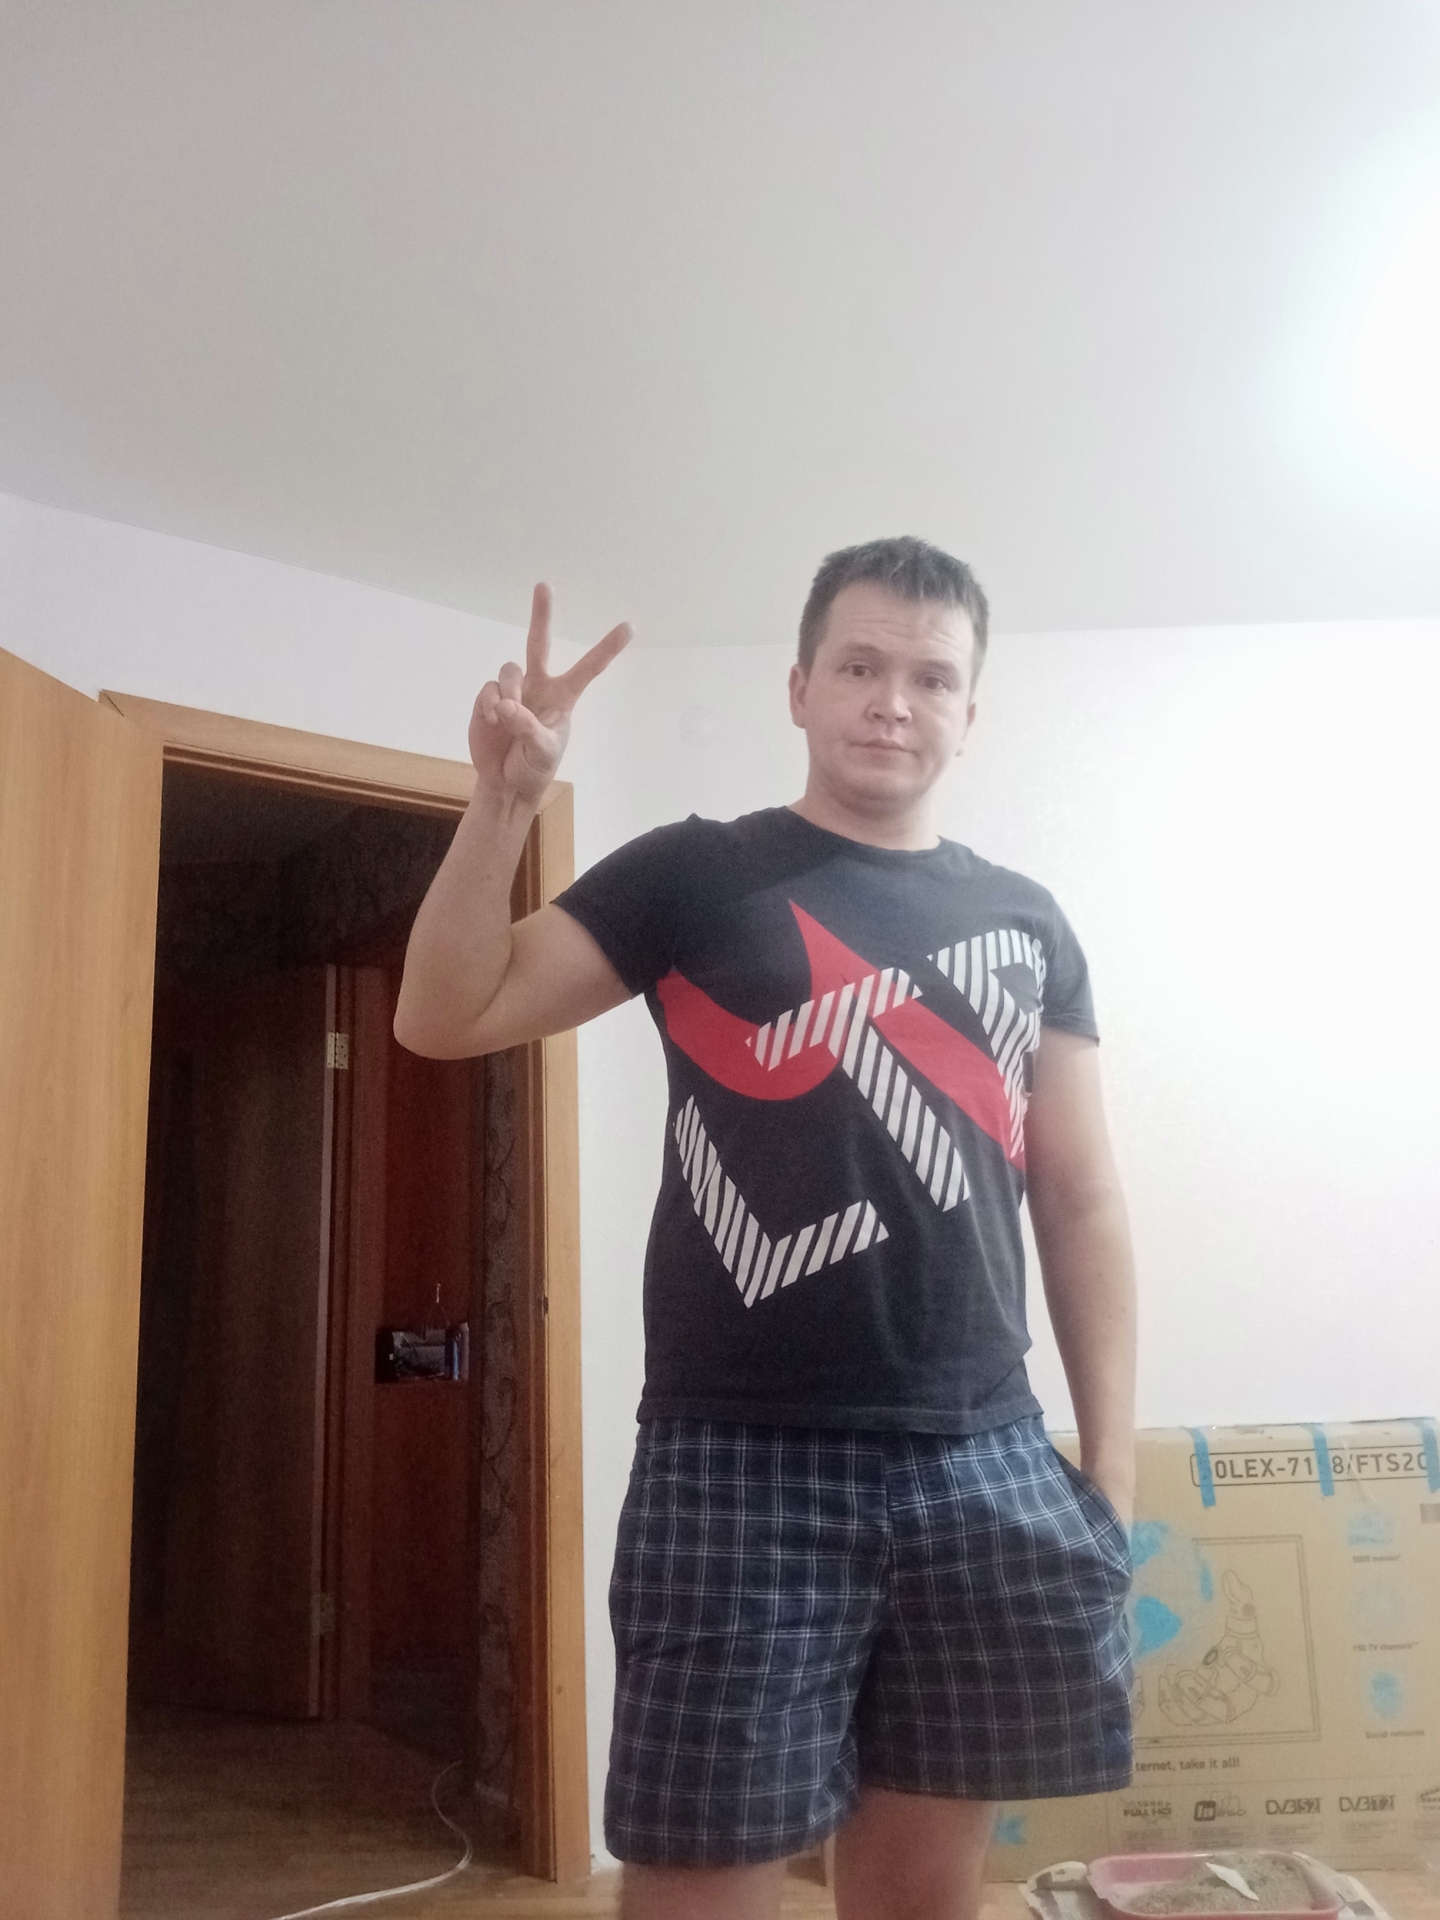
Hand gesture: peace